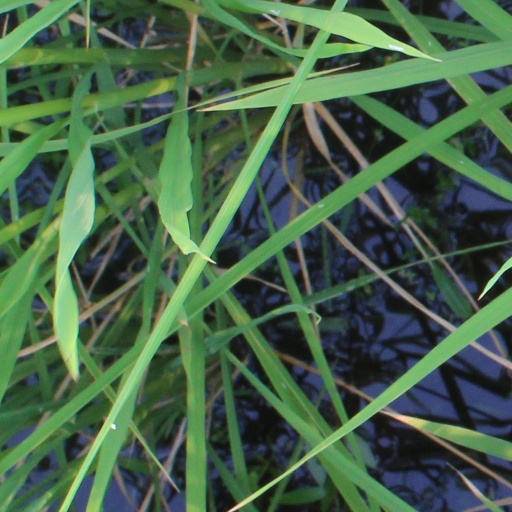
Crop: rice